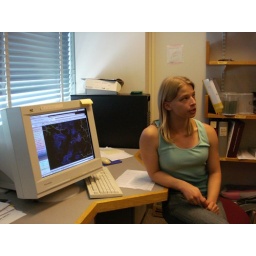
X-ray crystallography, 3D image building in process on computer